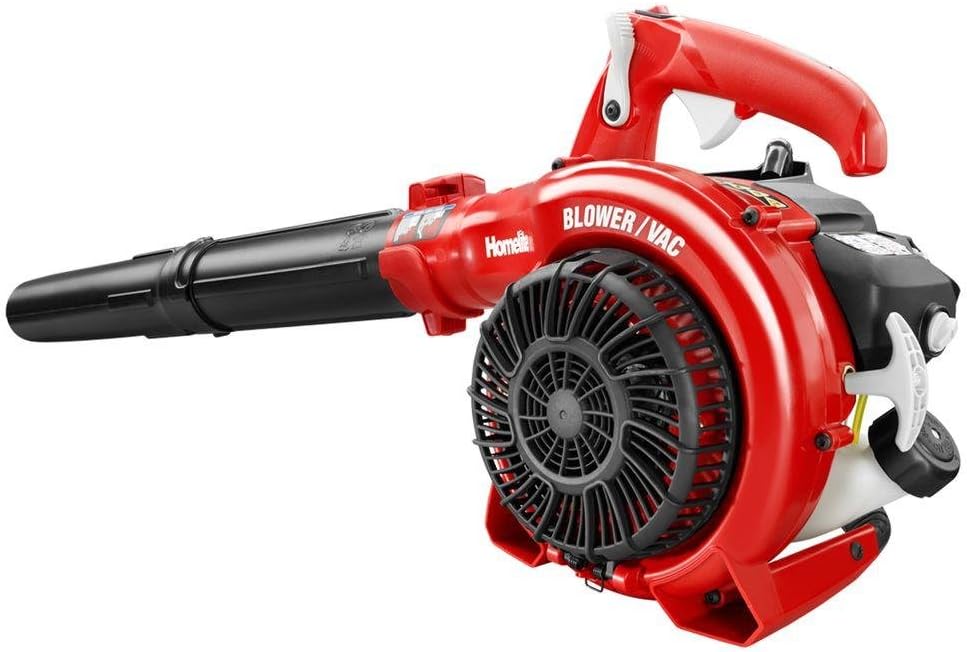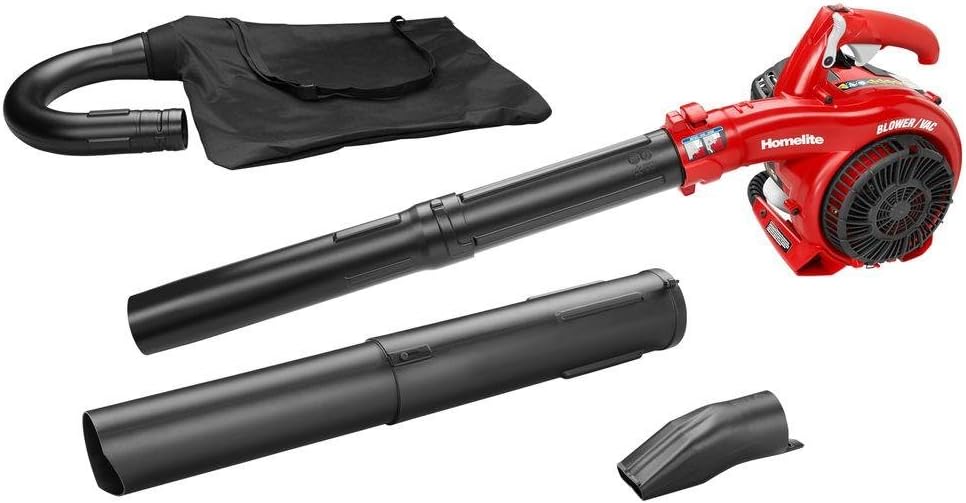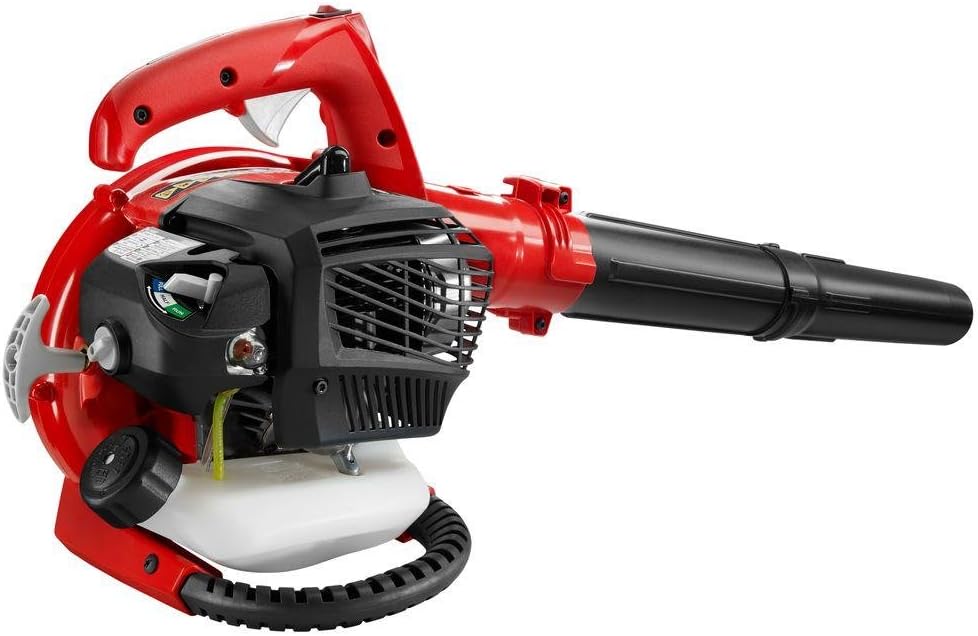
Homelite ZR26HBV 150 MPH 400 CFM 2 Cycle 26cc Gas Handheld Blower Vacuum (Renewed)
Category: Amazon Home
Homelite ZR26HBV 150 MPH 400 CFM 2 Cycle 26cc Gas Handheld Blower Vacuum (Certified Refurbished)
Features: 400 CFM maximum air volume delivers great blowing power | Variable throttle for ideal setting | Cruise control to provide simple operation | 12:1 mulching ratio